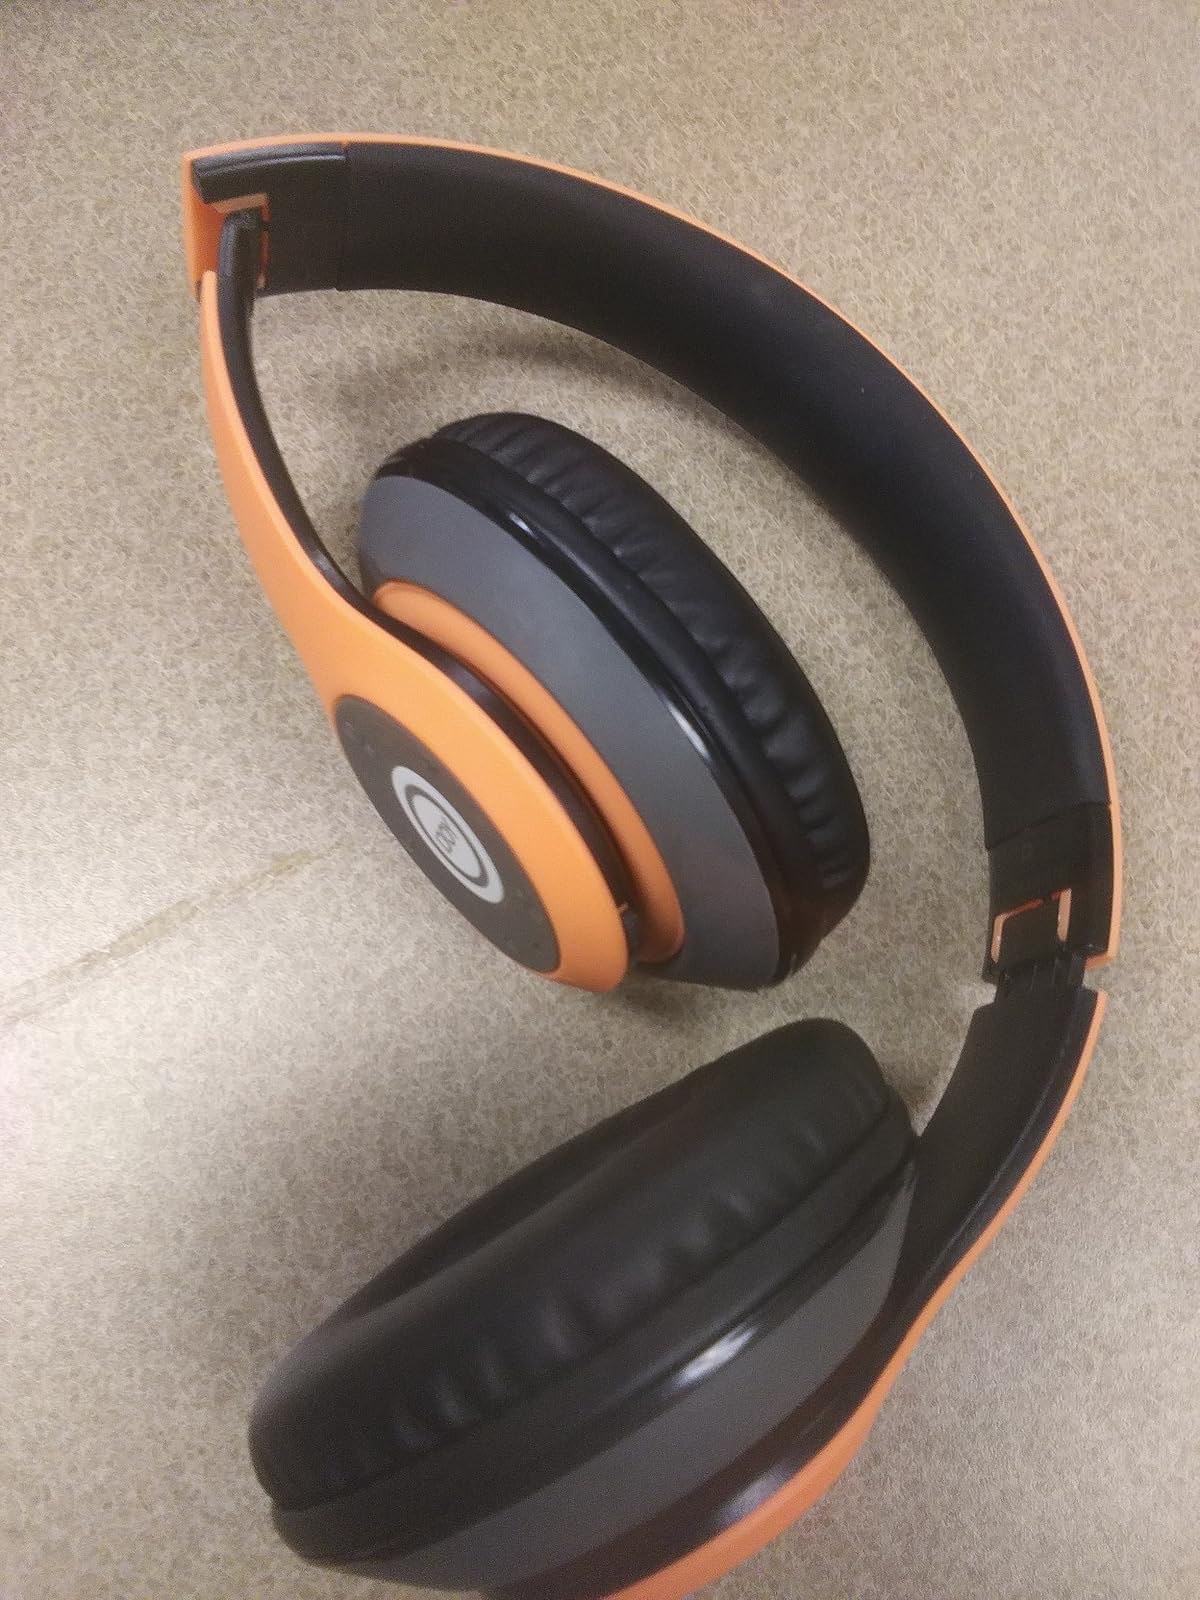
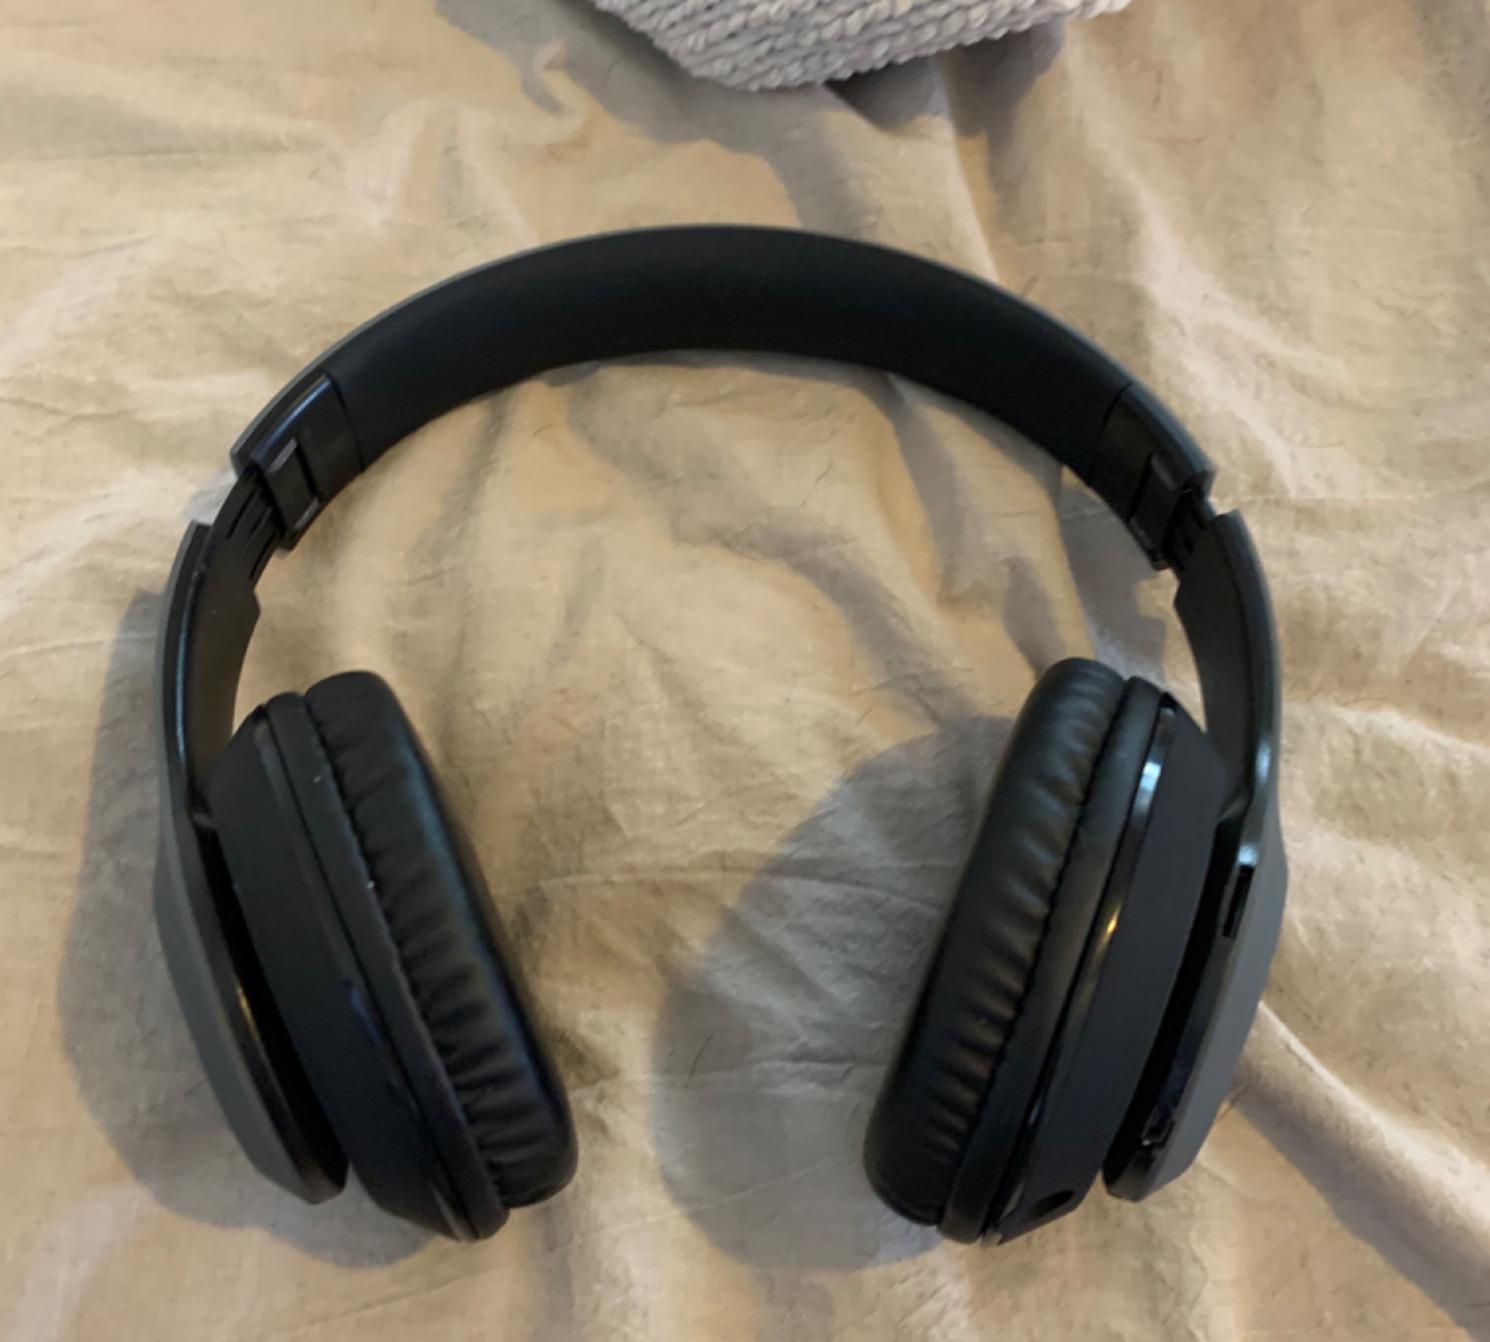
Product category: headphones
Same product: no